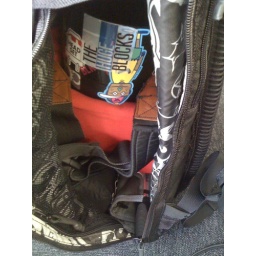
what's in the bag. side view. tools, bike bag for transit, pump